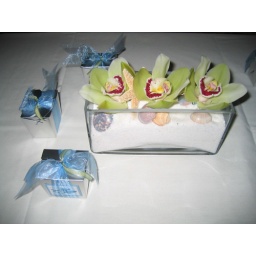
orchids in beach sand II